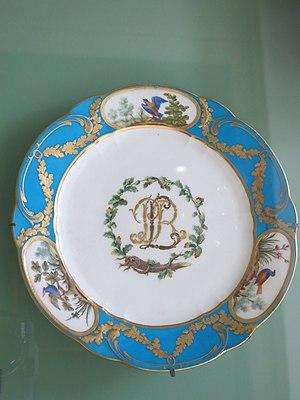
Assiette avec palmes, fond bleu céleste et décor d'oiseaux. Musée du Louvre. Manufacture de Sèvres, 1771. Service du cardinal prince Louis de Rohan.